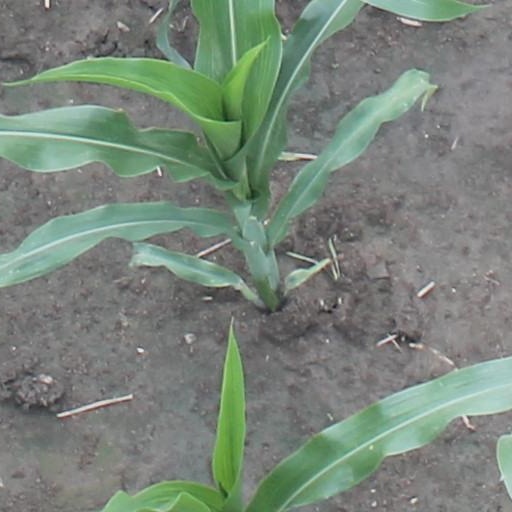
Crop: maize; corn